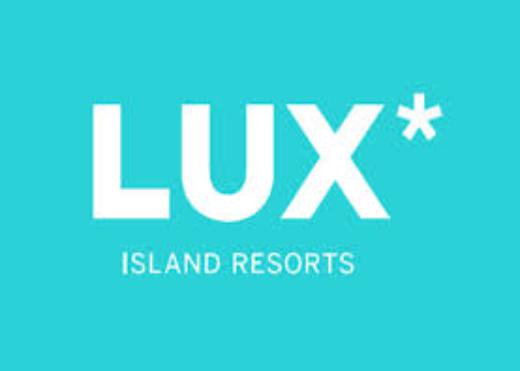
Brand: Lux
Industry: Necessities